First Nations in Canada

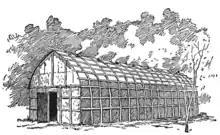
A traditional Iroquois longhouse.

The Iroquois influence extended from northern New York into what are now southern Ontario and the Montreal area of modern Quebec. The Iroquois Confederacy is, from oral tradition, formed circa 1142. Adept at cultivating the Three Sisters (maize/beans/squash), the Iroquois became powerful because of their confederacy. Gradually the Algonquians adopted agricultural practises enabling larger populations to be sustained.